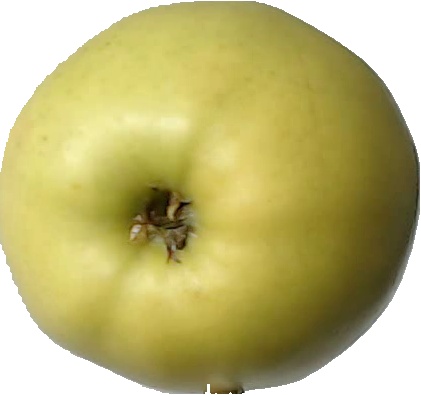
Label: apple_golden_2